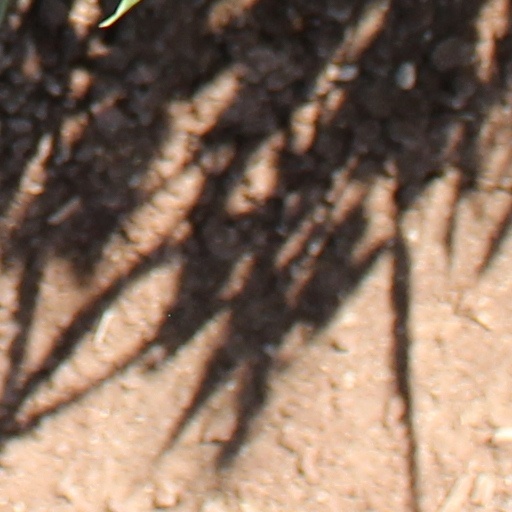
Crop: wheat